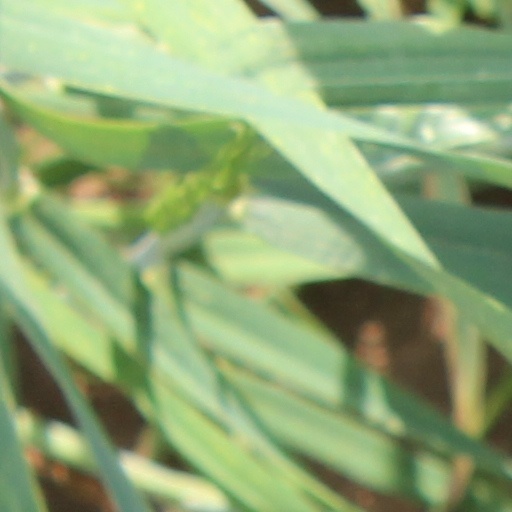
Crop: wheat